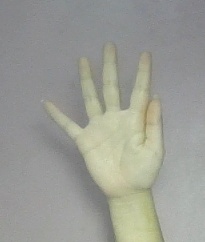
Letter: sheen